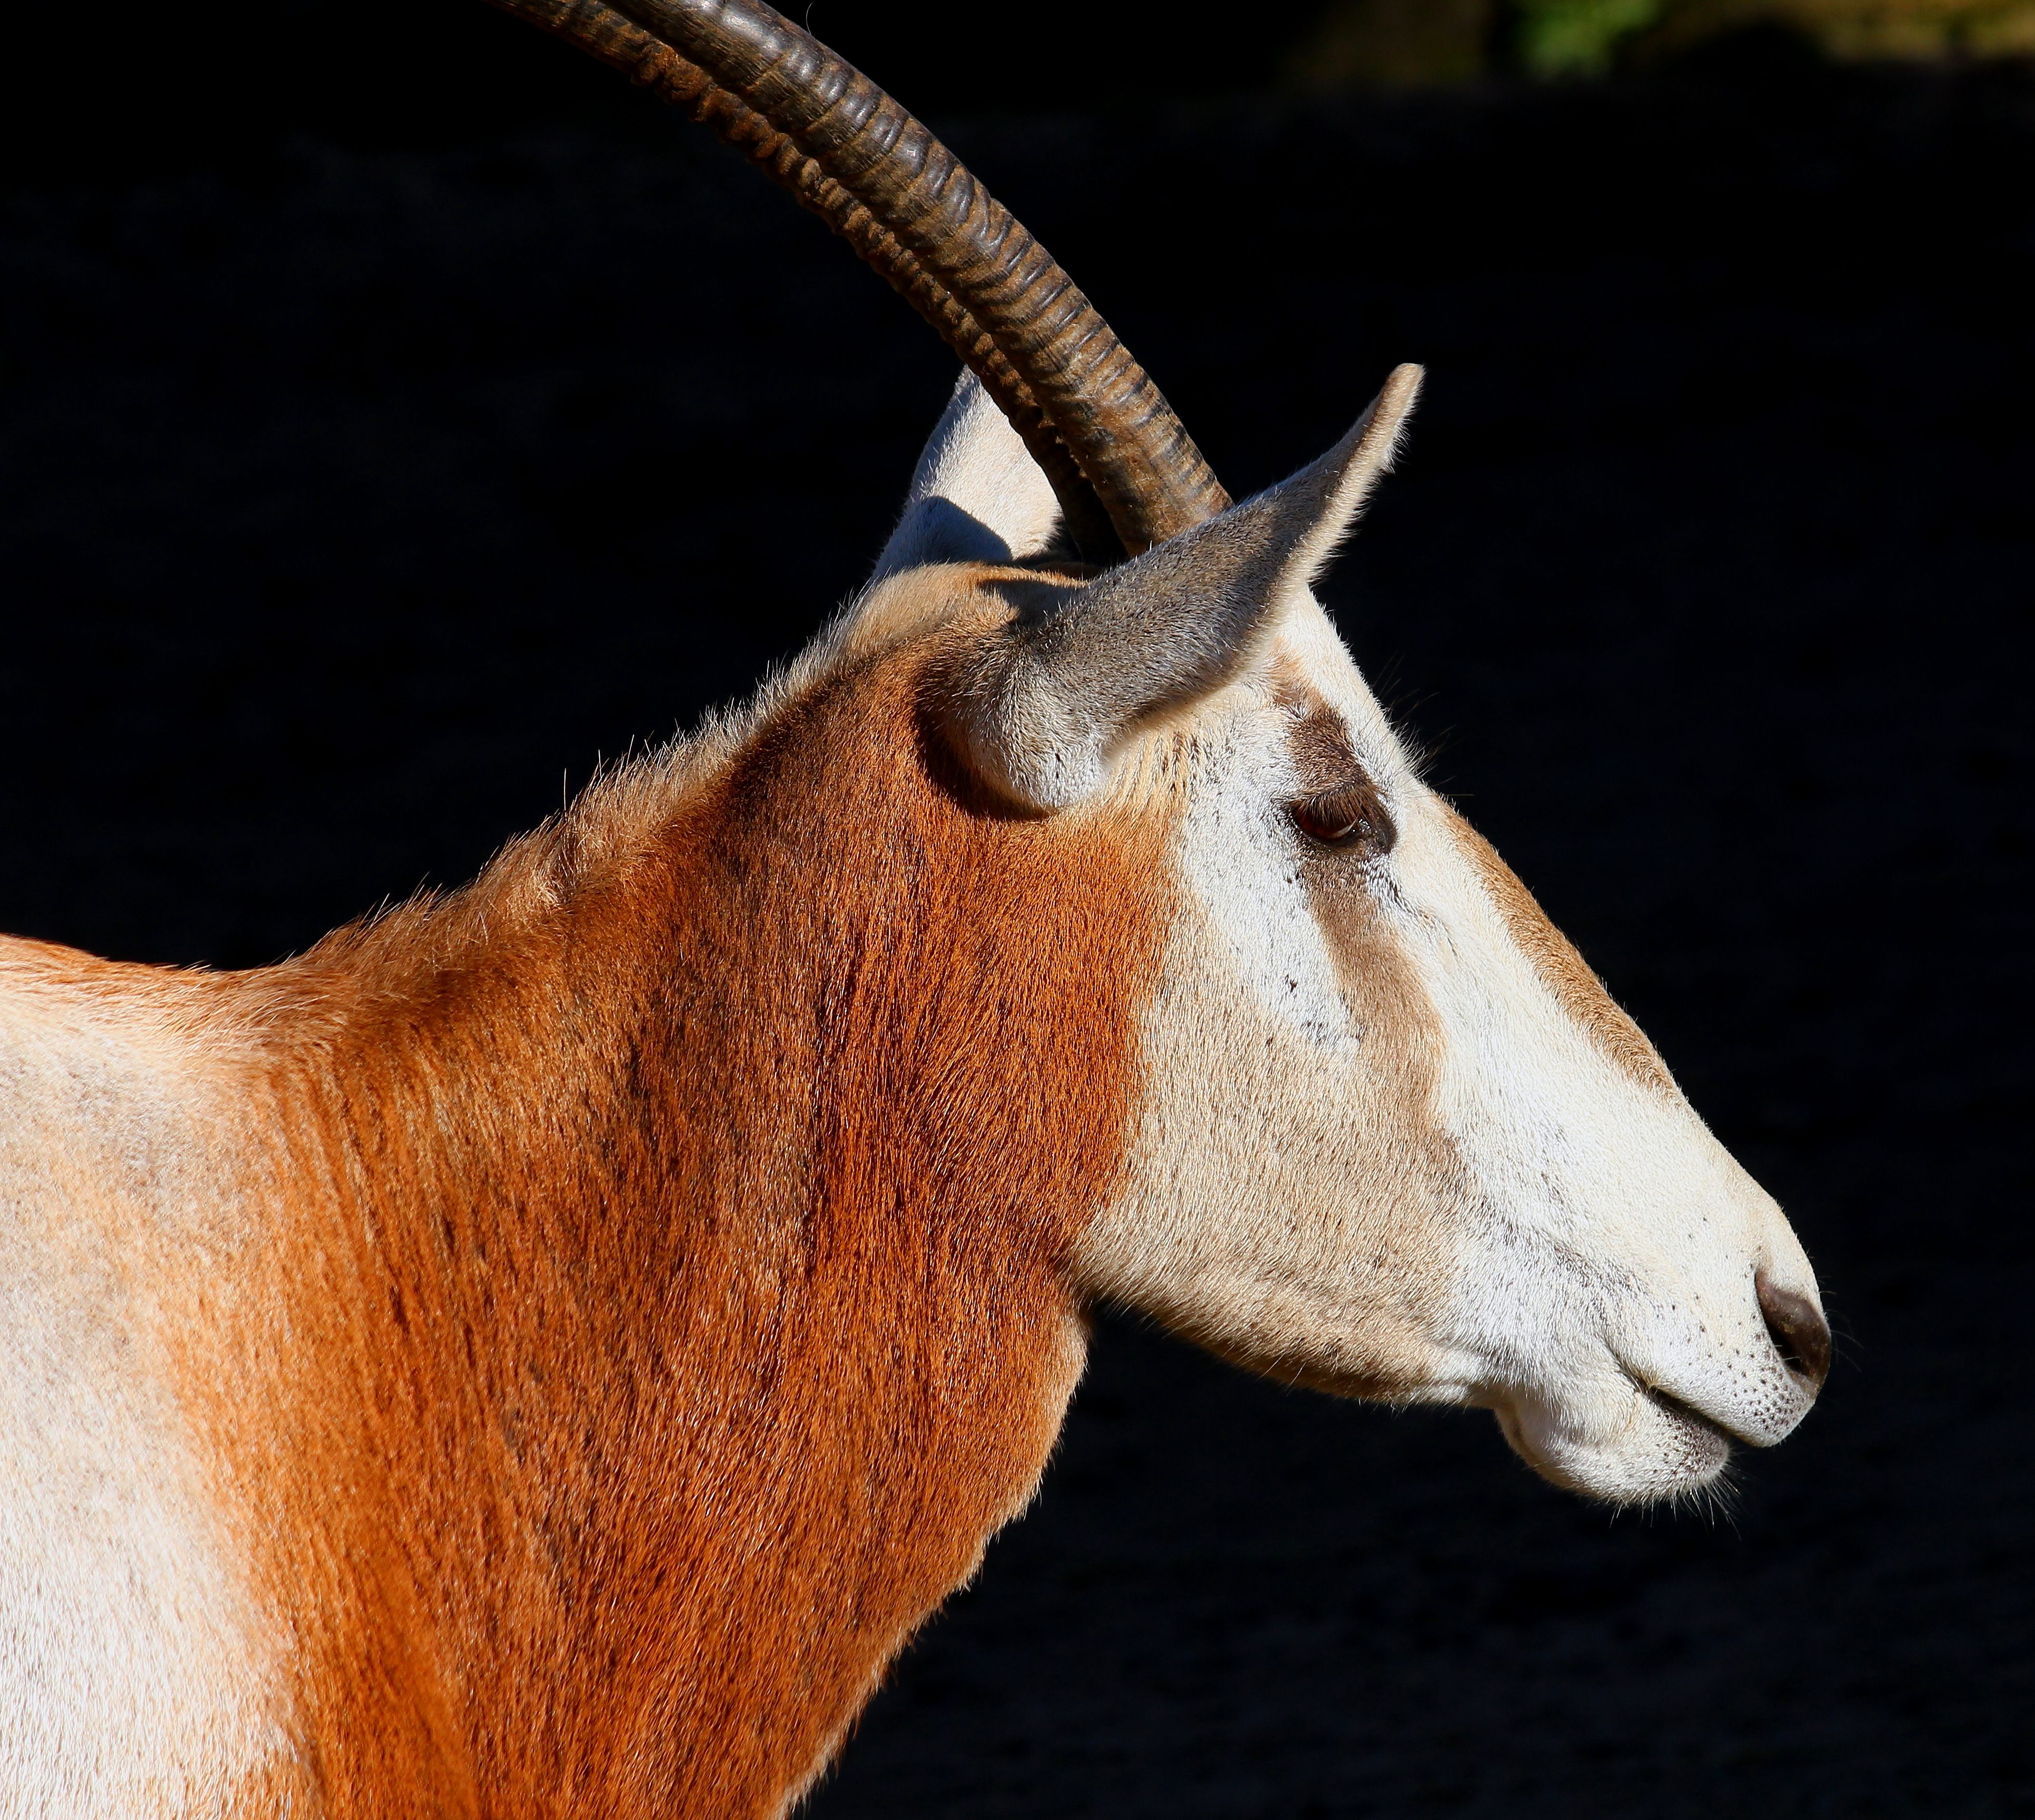
nature, horn, macro, mammal, mane, fauna, antelope, close up, bridle, goats, animals, head, vertebrate, naturaleza, ggl1, gaby1, animales, canon550d, halter